Paterson Plank Road

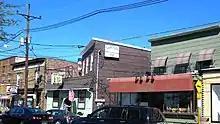
Plank Road Inn, Secaucus

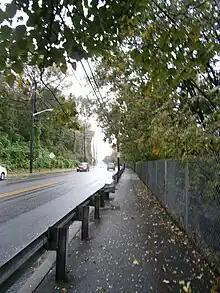
Ascending western slope of Palisades in North Bergen

The road picks up again in Hudson County in Secaucus and designated County Route 681. A small riverfront park, Trolley Park is so named for the cars of the Jersey City, Hoboken and Rutherford Electric Railway that passed or terminated there. There is a bus park-and-ride in the North End. The road travels mostly southward through the residential area until it crosses over NJ 3, and then turns southeast, forming the main street of Secaucus Plaza, the town's medium density central business district. The road crosses over Route 3 again, near another park-and-ride. It crosses over U.S. Route 1/9 (Tonnelle Ave) in North Bergen and turns sharply southward to parallel it and is even heading south-southwest as it climbs the west side New Jersey Palisades to Transfer Station. It then travels southeast through Washington Park creating a border between Union City and Jersey City Heights.